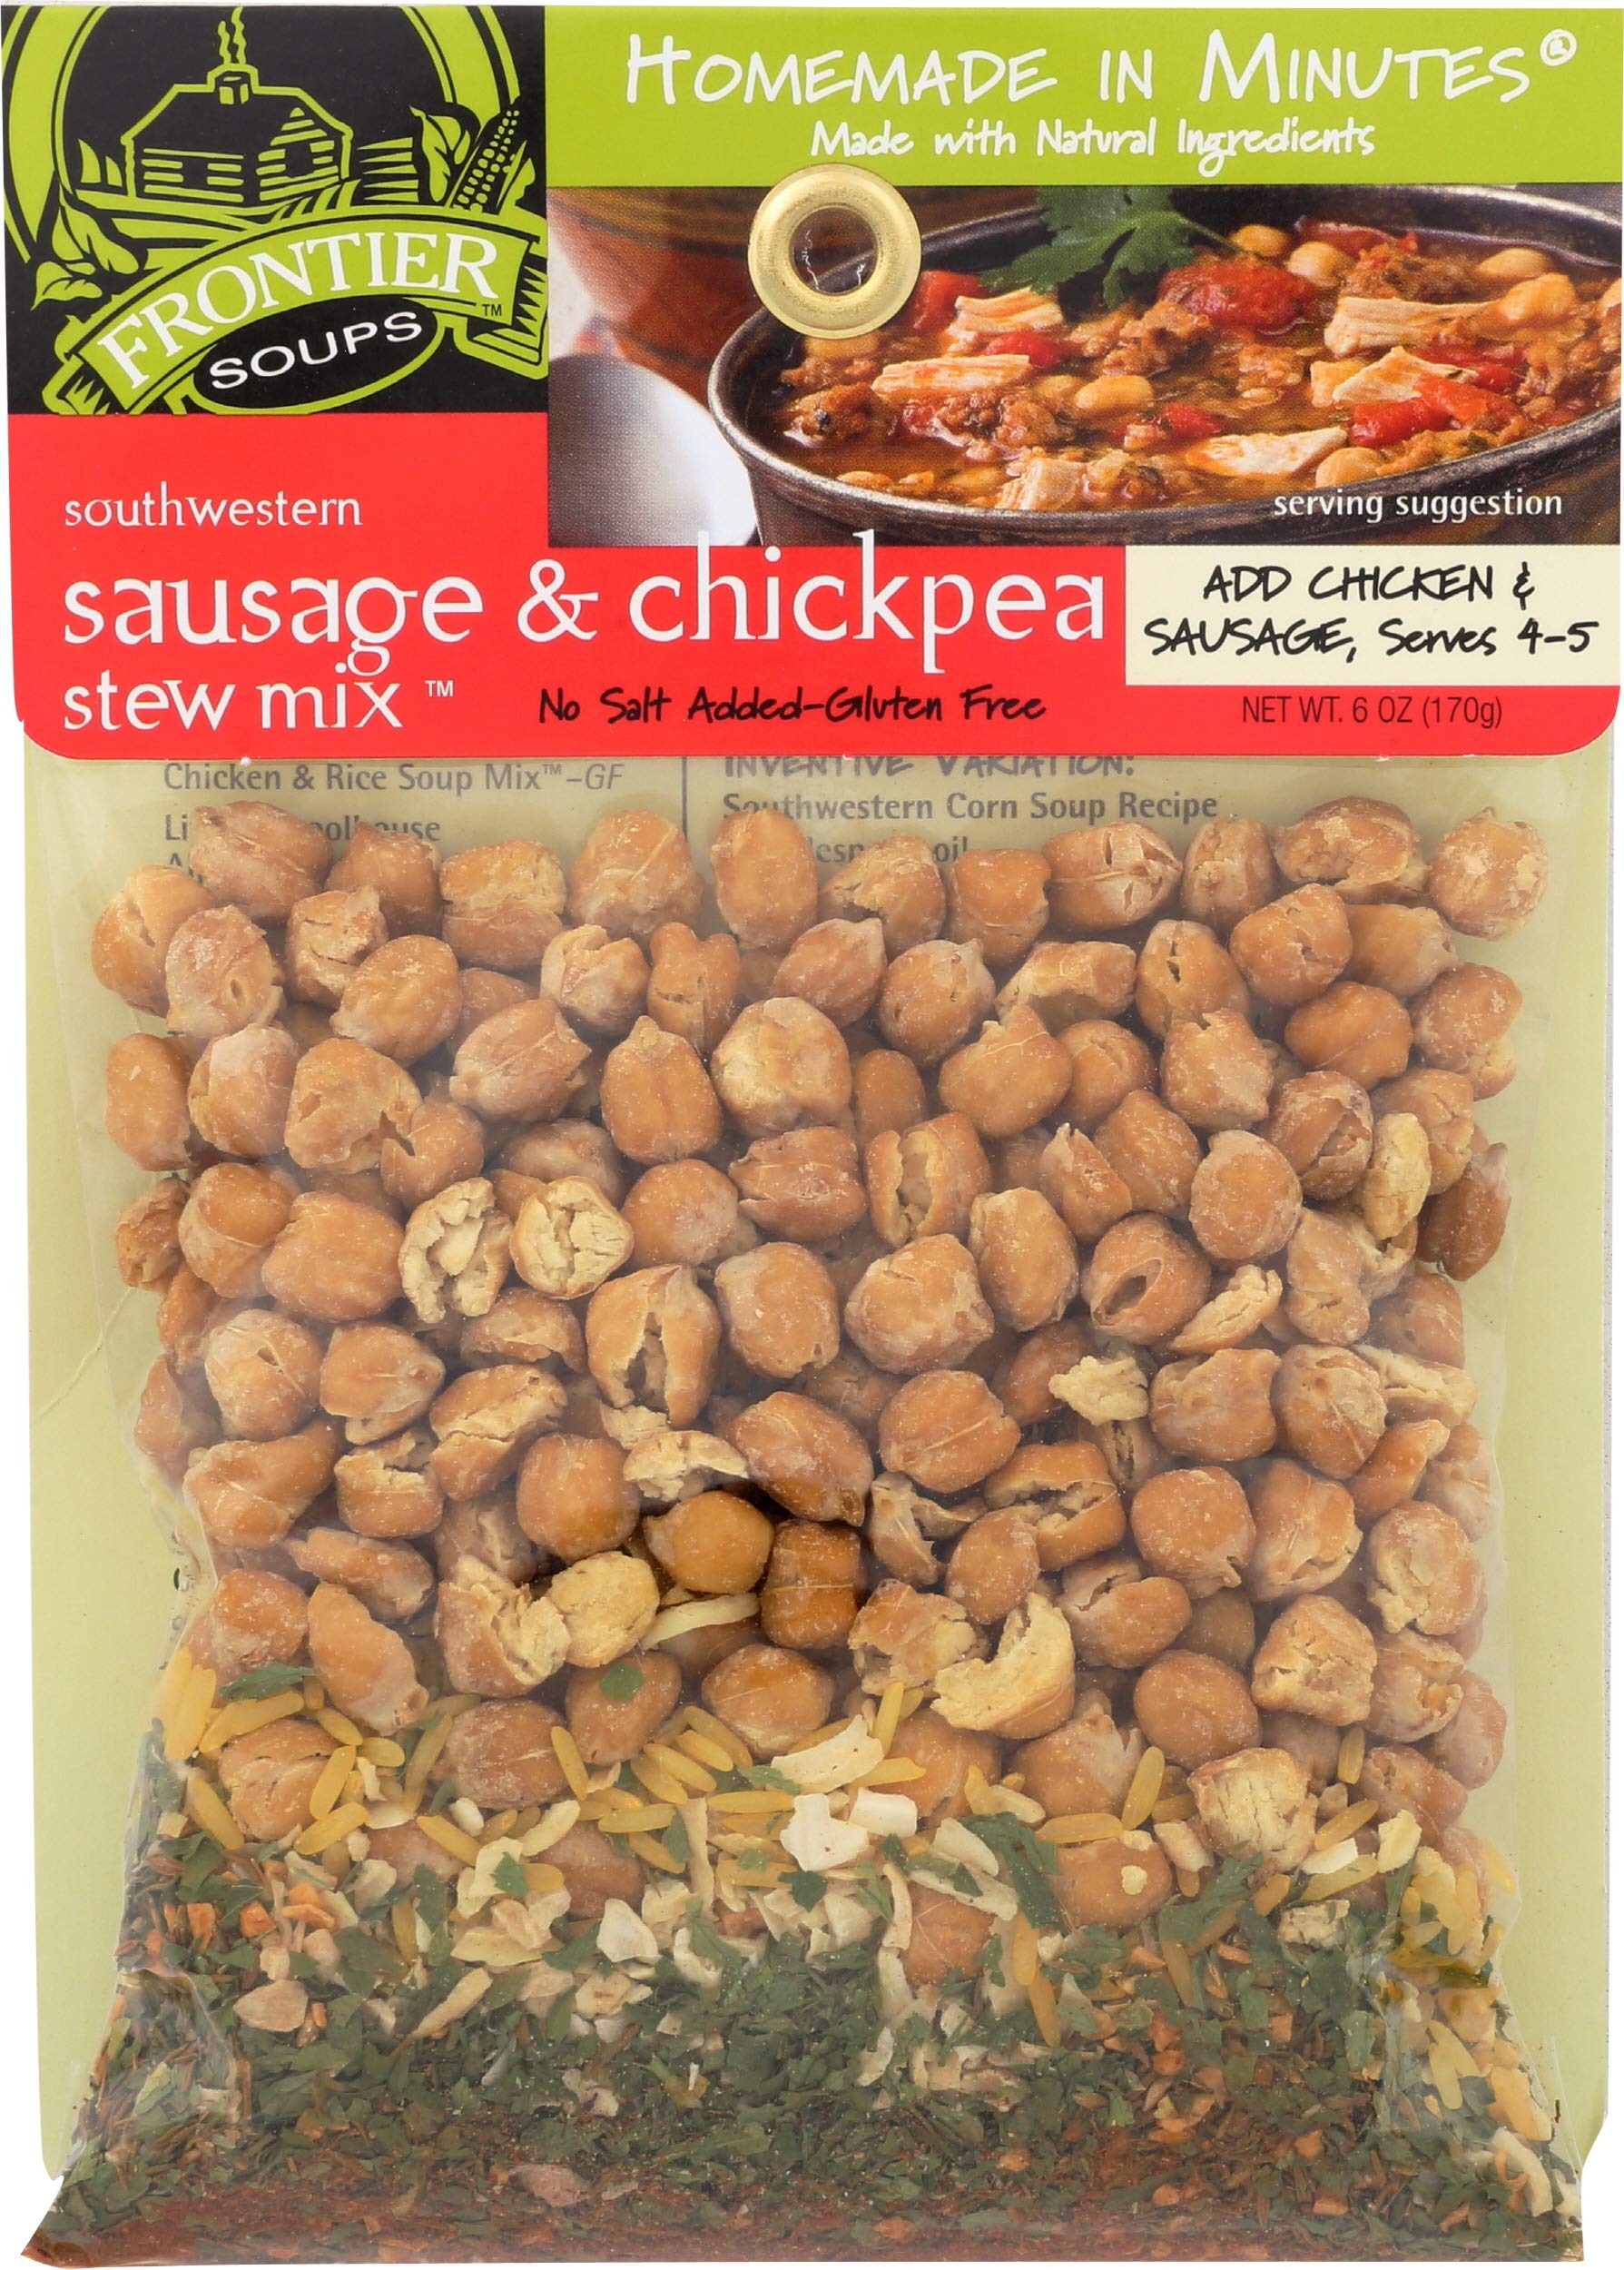
Item Name: FRONTIER SOUPS Southwest Sausage Chickpeas In Min, 6 OZ
Bullet Point 1: Southwestern Sausage & Chickpea Stew Mix
Bullet Point 2: Can Diced Tomatoes
Bullet Point 3: For Extra Heat, Use Tomatoes With Green Chilies
Bullet Point 4: Chorizo, Italian Sausage, Cooked Or Fresh Chicken Breast, Cut Up.
Bullet Point 5: No Salt Added. Gluten-Free.
Product Description: Recipe Directions: In A 4-Quart Pot Heat Oil Over Medium Heat. Remove Sausage From Casing Or Purchase Fresh Bulk Sausage Not In Casing. Saut Sausage, Breaking Up Clumps, Until Thoroughly Browned. Stir In Contents Of Southwestern Sausage & Chickpea Stew Mix. Add Broth, Tomatoes And Chicken. Bring To A Simmer, Cover And Continue To Simmer On Low For 30 Minutes. Serve With Tortilla Chips Or Cornbread. Nutrition Tips: To Boost Vegetables, 1/3 Cup Chopped Onions, And 4 Minced, Garlic Cloves With Soup Mix, And Add One Box Frozen Mixed Vegetables In Final Ten Minutes Of Cooking Time, And Top Each Serving With 3 Slices Of Avocado. To Go Vegetarian, Eliminate The Sausage And Chicken, From Recipe And Add One Head Of Cauliflower Cut Into Flowerets For Final Ten Minutes Of Cooking Time. To Cut Saturated Fat And Sodium, Halve The Amount Of Sausage And Prepare With Low-Fat, Lower Sodium Chicken Sausage, Or Substitute 1 Pound Extra Lean Ground Turkey Plus Either 1/2 - 1 Teaspoon Chipotle Chile Pepper
Value: 6.0
Unit: Ounce

Price: 6.37